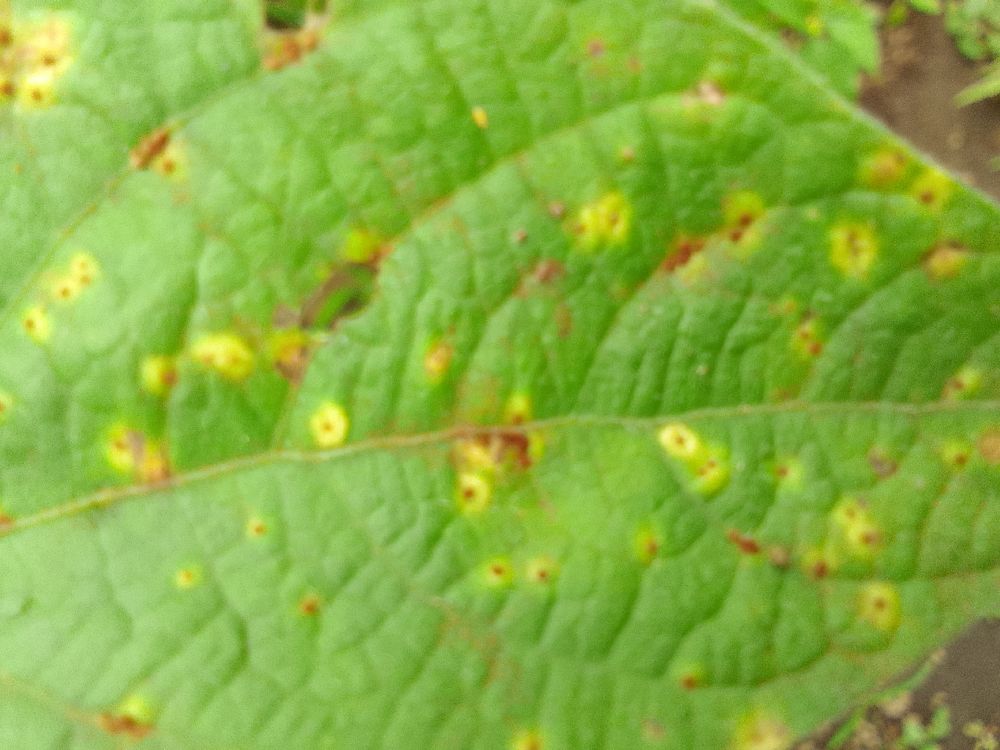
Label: rust